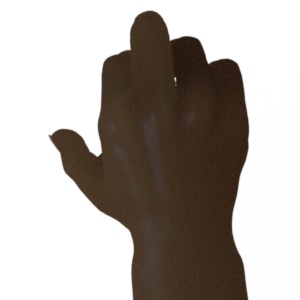
Label: rock